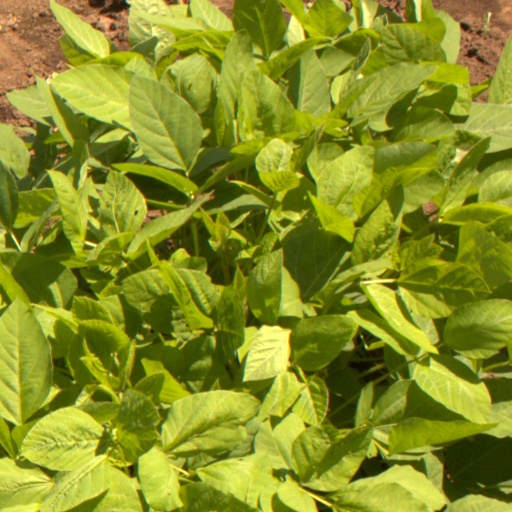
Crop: soybean